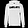
Label: Pullover